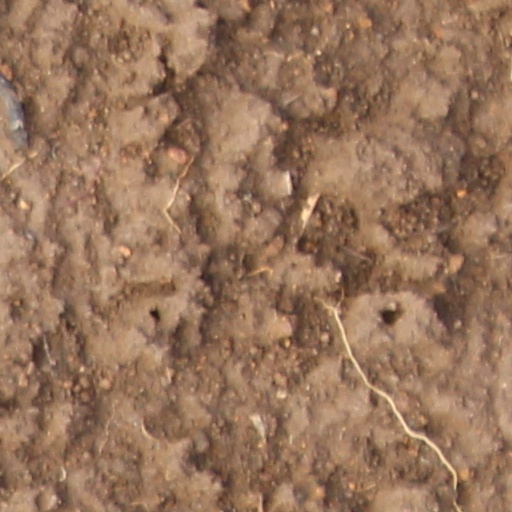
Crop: wheat